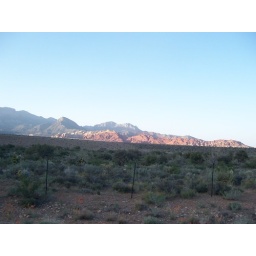
sunset in red rock